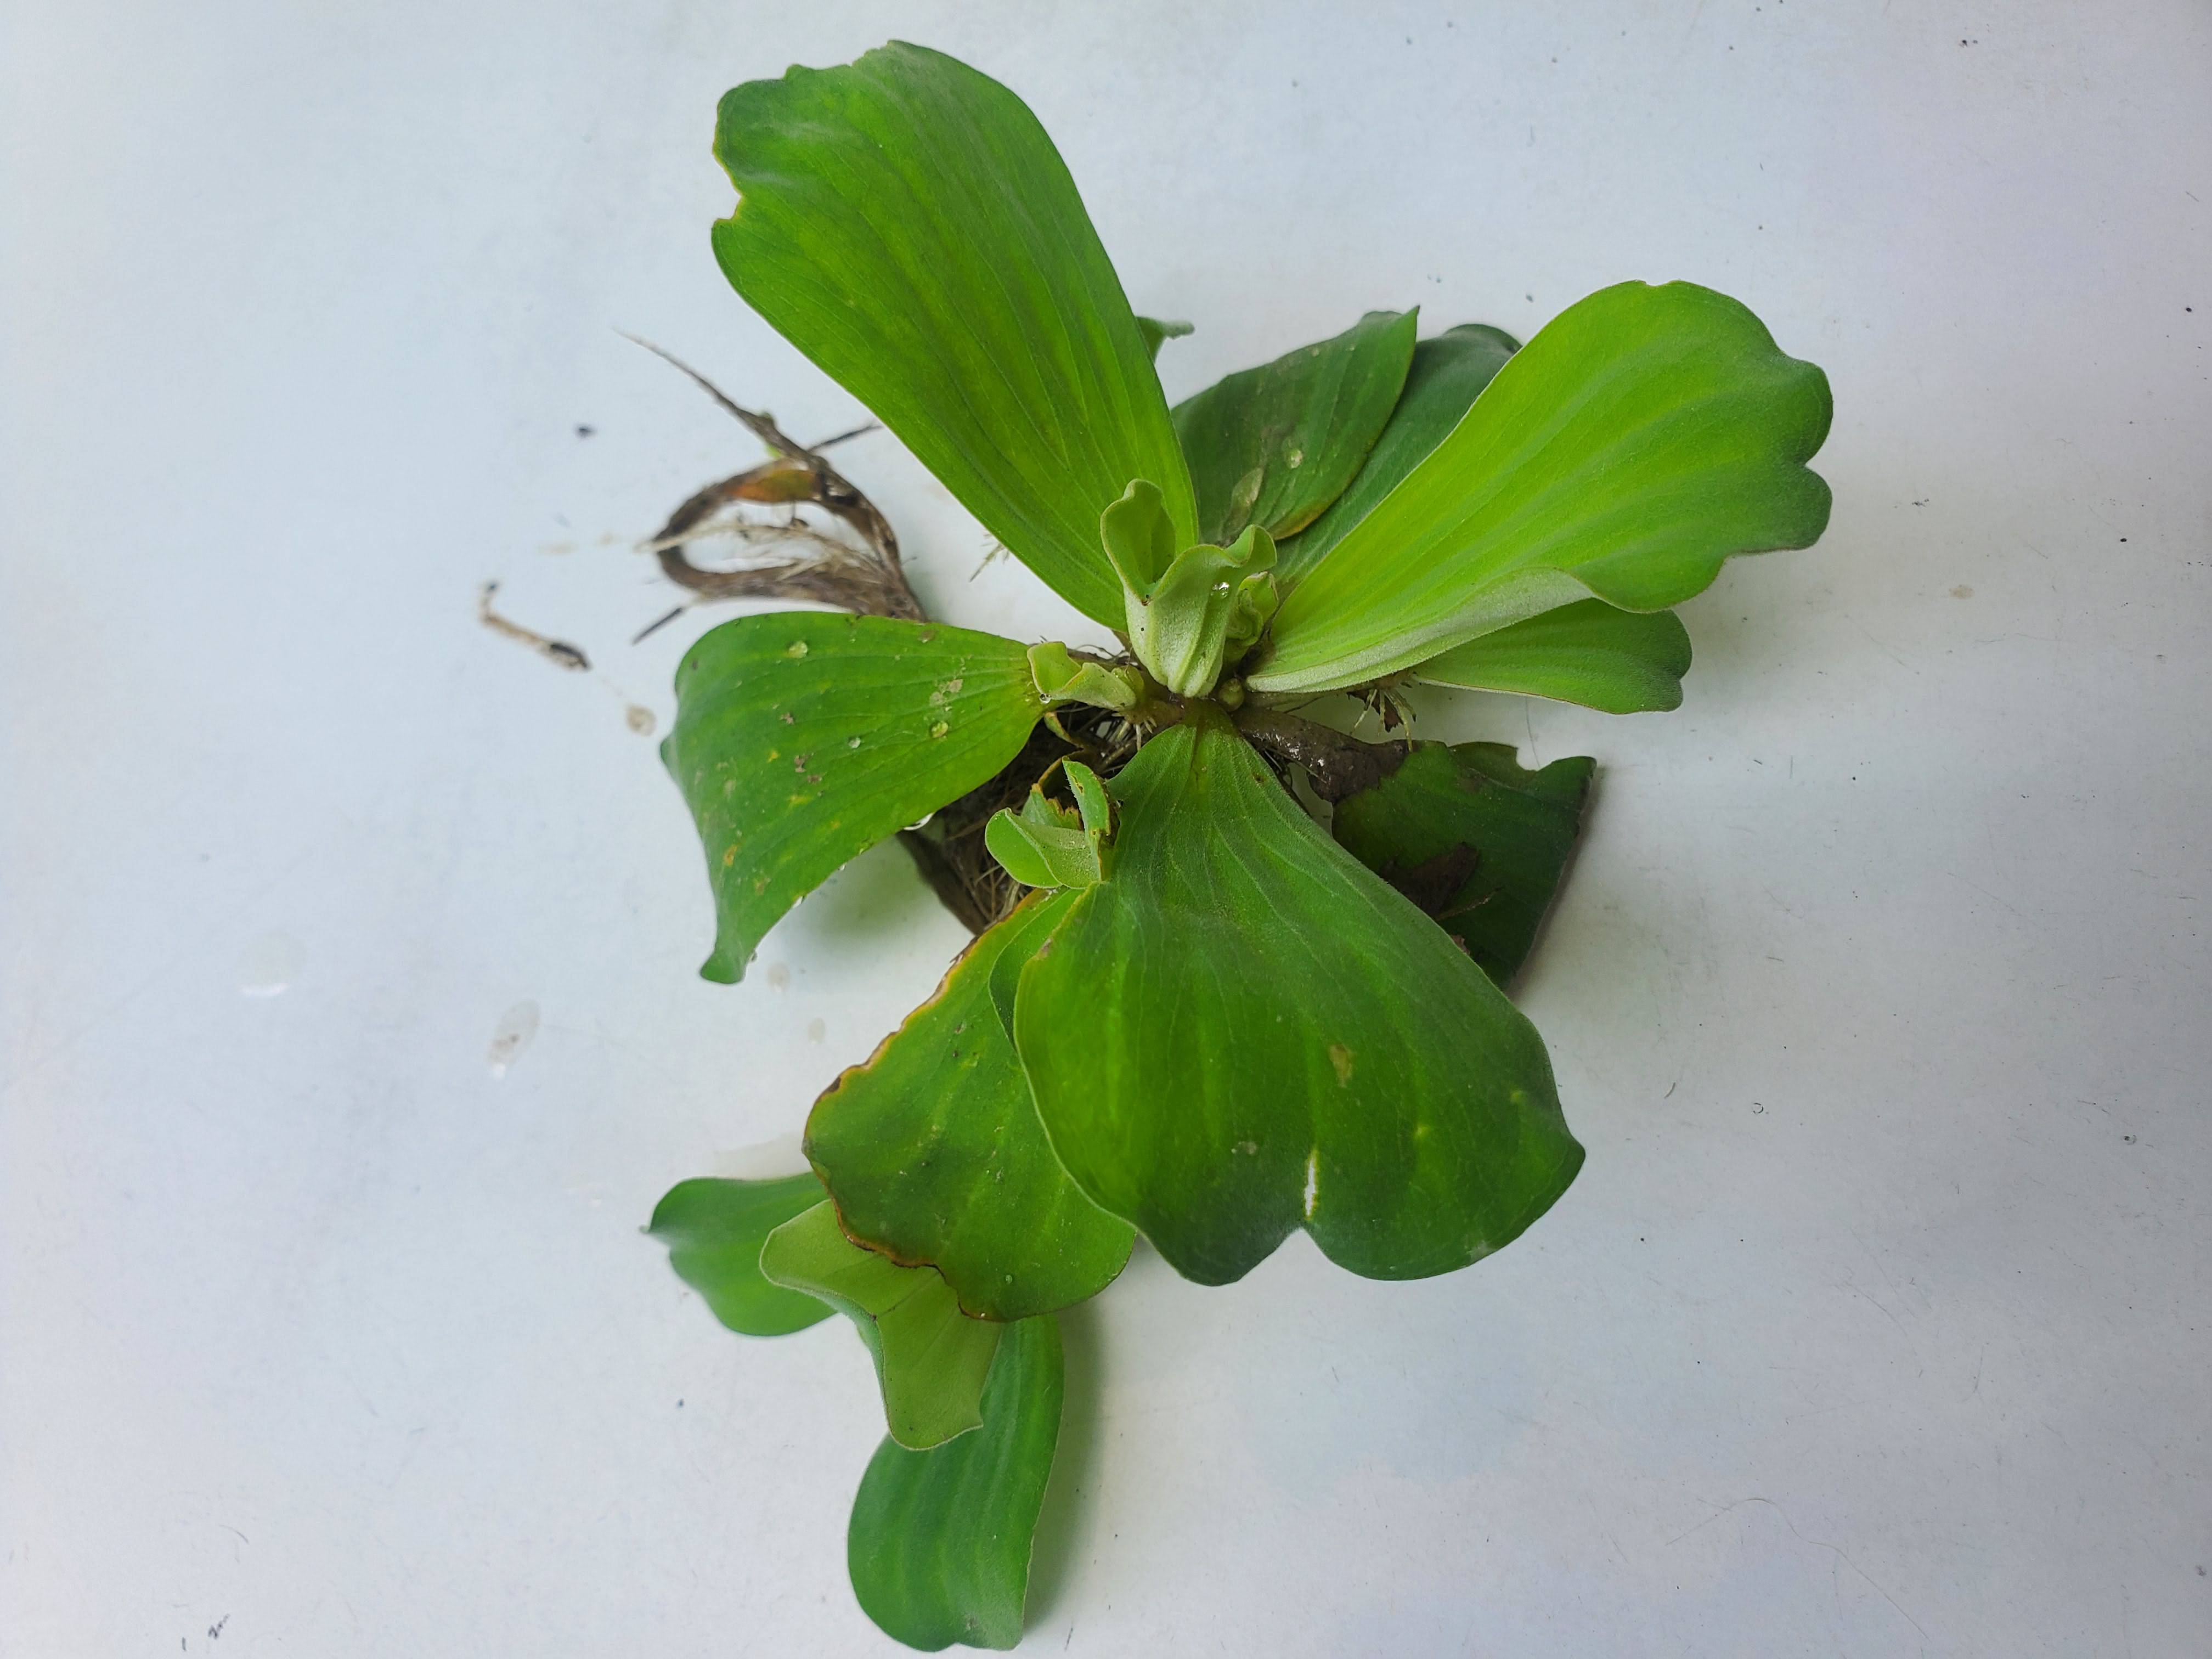
Species: Water Lettuce (Pistia stratiotes)